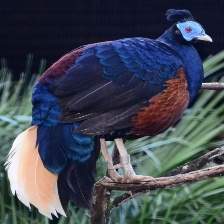
Species: CRESTED FIREBACK
Scientific name: LOPHURA IGNITA